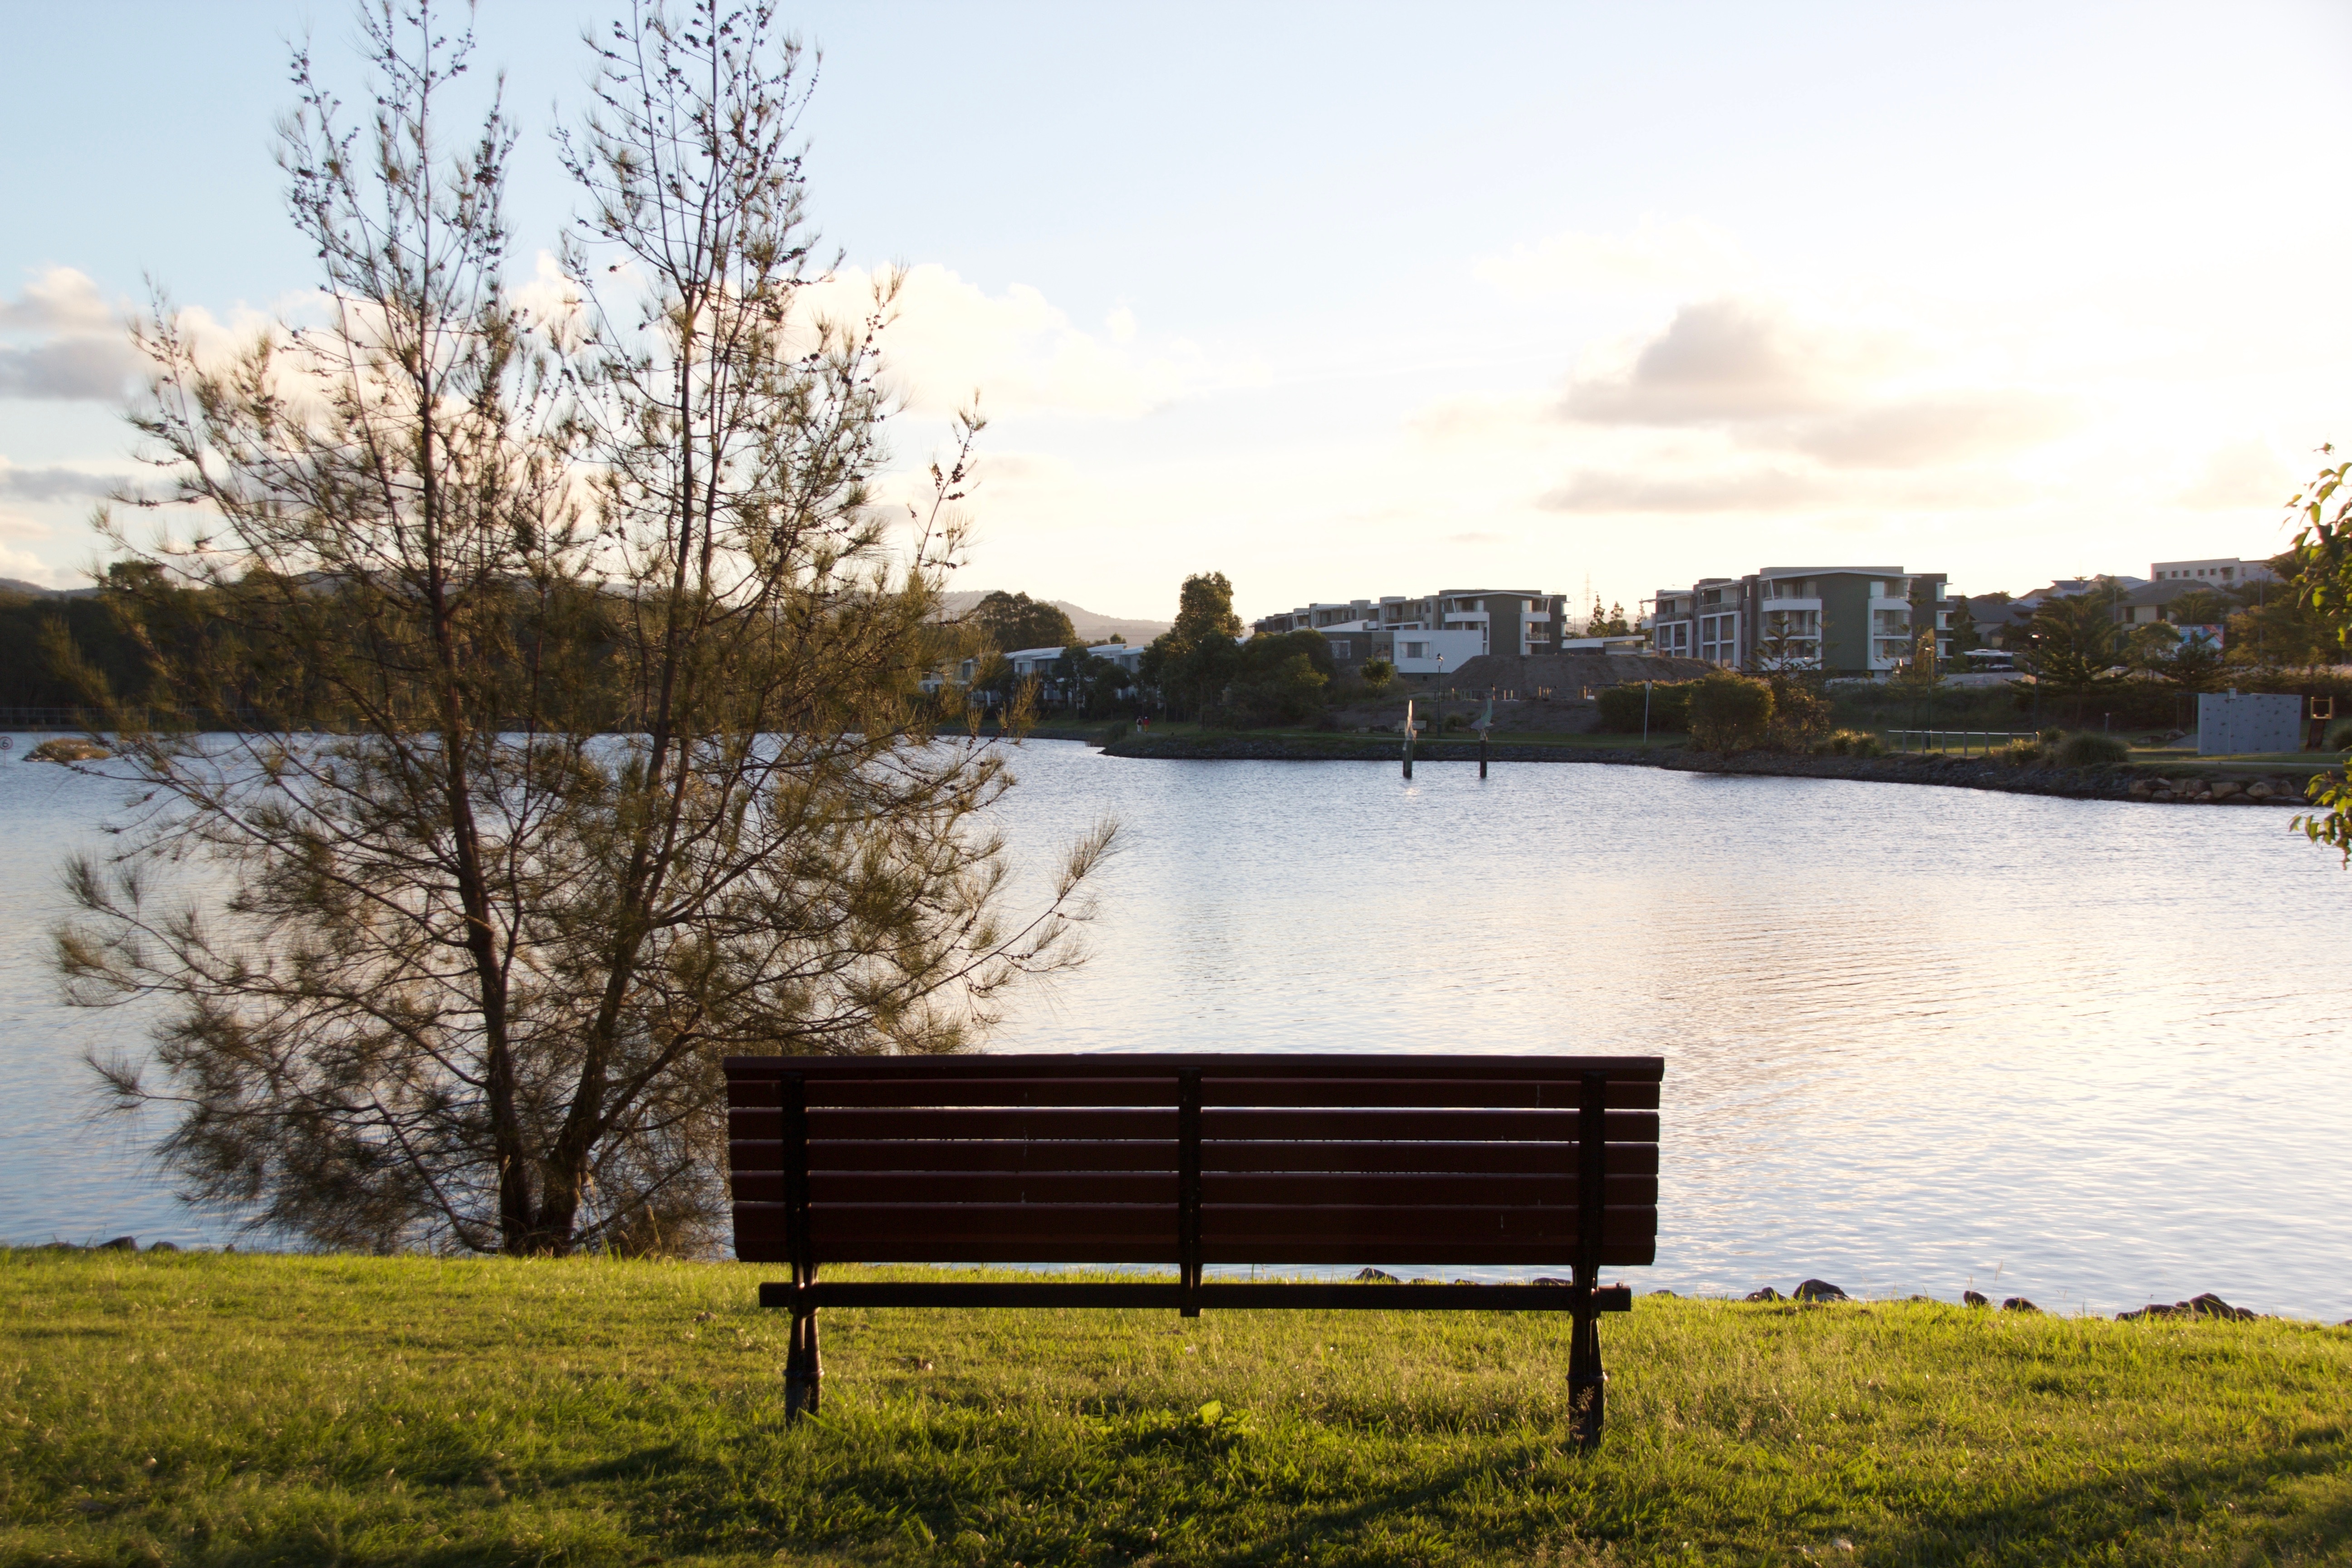
landscape, tree, sunlight, morning, shore, lake, home, river, reflection, park, reservoir, rural area